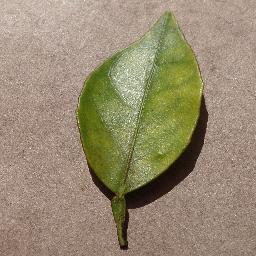
Label: Orange___Haunglongbing_(Citrus_greening)